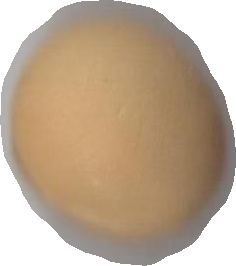
Variety: Grobogan